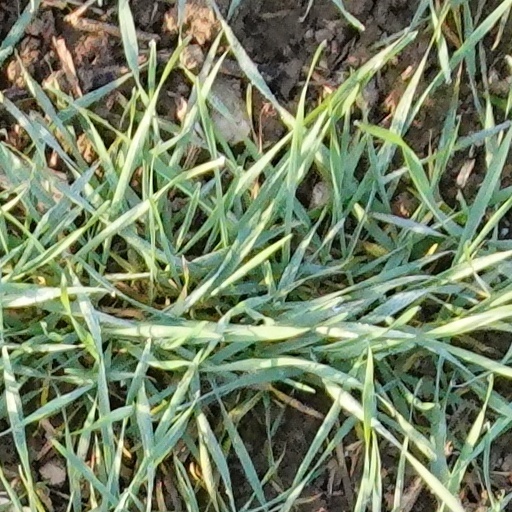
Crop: wheat